Attitude and heading reference system

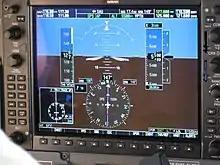
Garmin G1000 Primary Flight Display.

An attitude and heading reference system (AHRS) consists of sensors on three axes that provide attitude information for aircraft, including roll, pitch, and yaw. These are sometimes referred to as MARG (Magnetic, Angular Rate, and Gravity) sensors and consist of either solid-state or microelectromechanical systems (MEMS) gyroscopes, accelerometers and magnetometers. They are designed to replace traditional mechanical gyroscopic flight instruments.